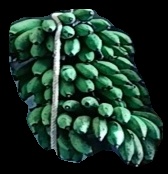
Variety: rasbale
Grade: grade2